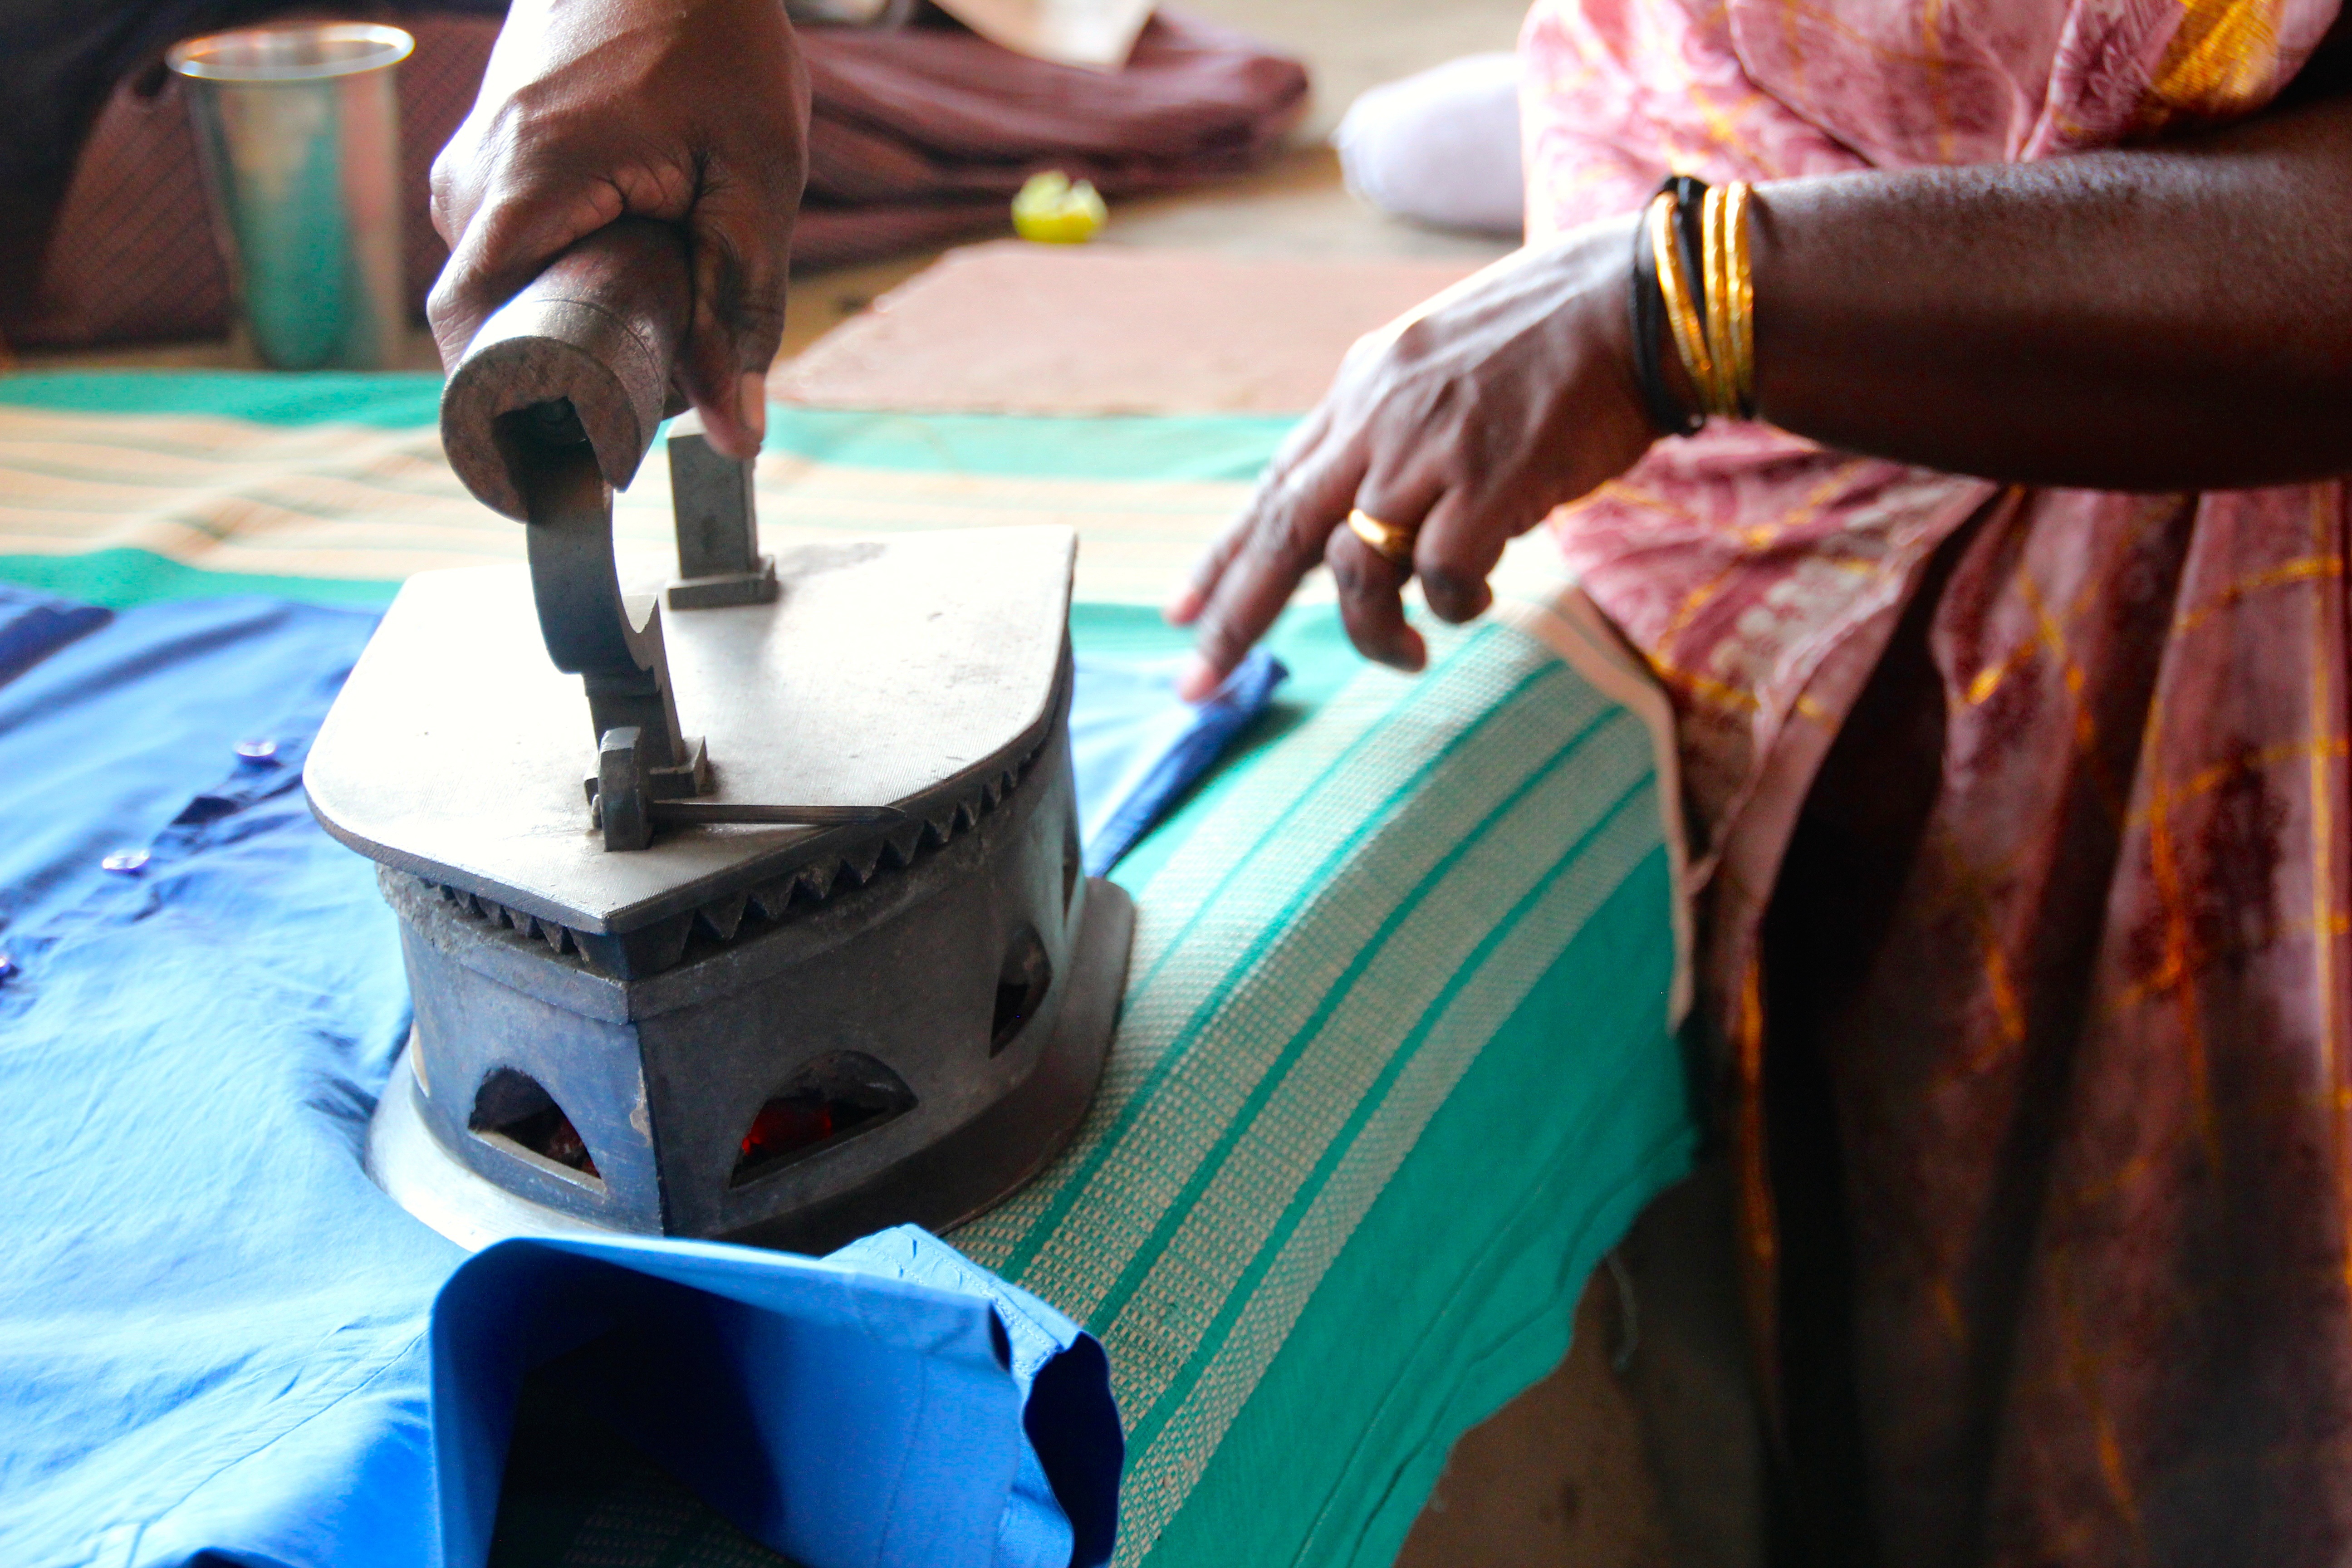
technology, color, wash, art, iron, hygiene, budget, house work